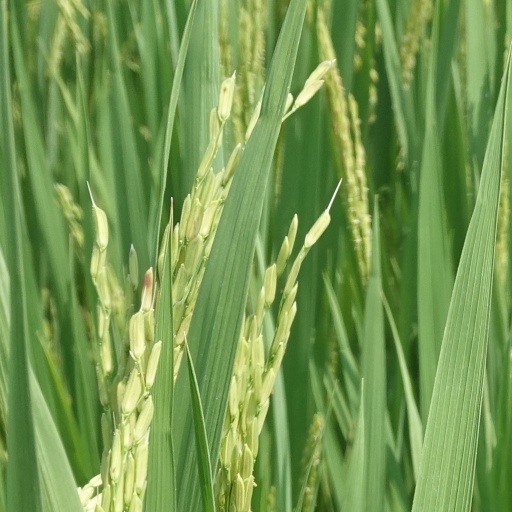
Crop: rice